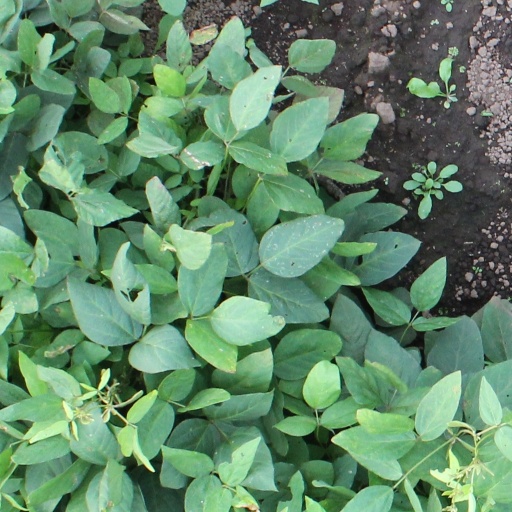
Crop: soybean